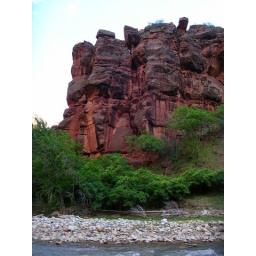
Cool rock formations right beside the Virgin river